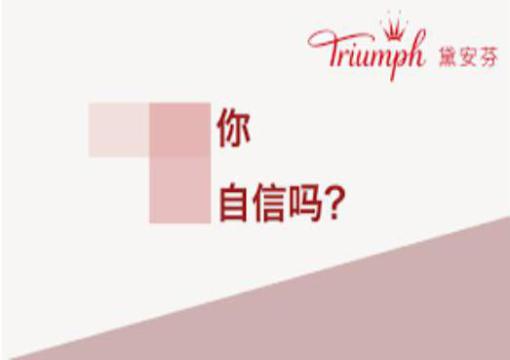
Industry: Clothes